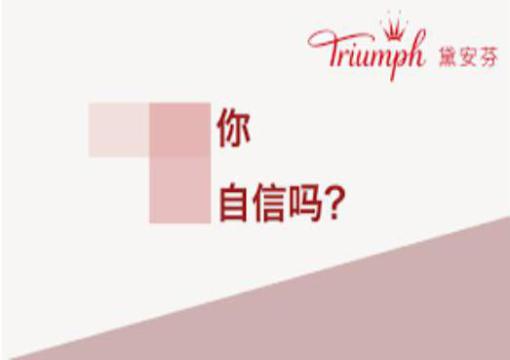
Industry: Clothes